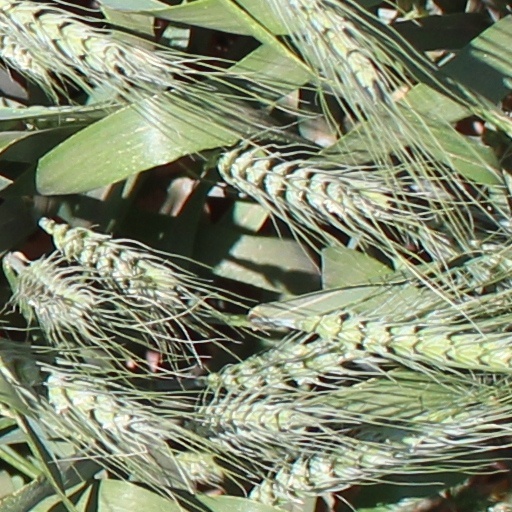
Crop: wheat